Christophe de Spoelberch

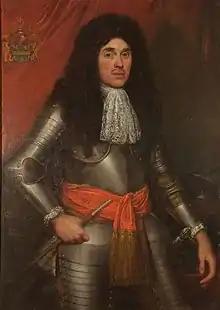
"Portrait of Christoffel van Spoelberch"

Christoffel van Spoelberch, Lord of Lovenjoel (1633–1707) was the youngest son of Ferdinand van Spoelberch, Lord of Lovenjoel and Anne de Grimaldi.